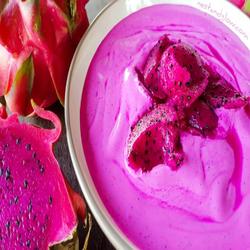
Label: Dragonfruit